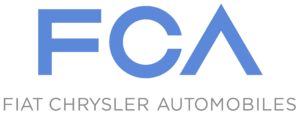
Fiat, acronyme de « Fabbrica Italiana Automobili Torino », est un constructeur automobile italien, basé au Lingotto à Turin. FIAT a été créée le 11 juillet 1899 au Palazzo Bricherasio par trente actionnaires, dont Giovanni Agnelli. Le constructeur a multiplié sa production par huit en cinq ans lors des années magiques de l'automobile italienne, devenant à lui seul le symbole du « miracle économique italien ».